Lushi County

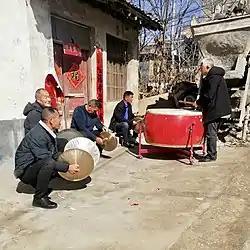

As of 2019, Lushi County has a total of 206 schools, including 25 junior high schools, 33 primary schools, 80 teaching points, one special education school, one private nine-year school, two ordinary high schools, and two vocational schools., 62 independent kindergartens. There are 58,664 students in total, including 23,215 primary school students, 14,370 middle school students, 6,557 high school students, 903 vocational college students and 13,619 kindergarten students. The county has a total of 3,700 faculty members, including 3,440 faculty members and 260 special post teachers. In 2019, the Lushi County education department invested 135 million yuan to improve 10 small-scale rural schools, build 7 township boarding schools, and renovated and expanded 17 primary and secondary schools. [54] In 2020, the average number of years of education for the population aged 15 and above in Lushi County is 9.2 years, with a college degree or above accounting for 6.664%, high school education accounting for 14.866%, junior high school education accounting for 39.944%, and primary school education accounting for 29.254%.